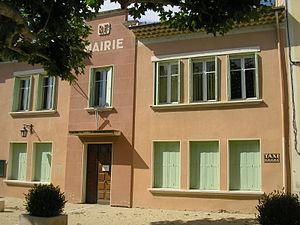
Mairie d'Uchaux
Uchaux est une commune française, située dans le département de Vaucluse en région Provence-Alpes-Côte d'Azur.